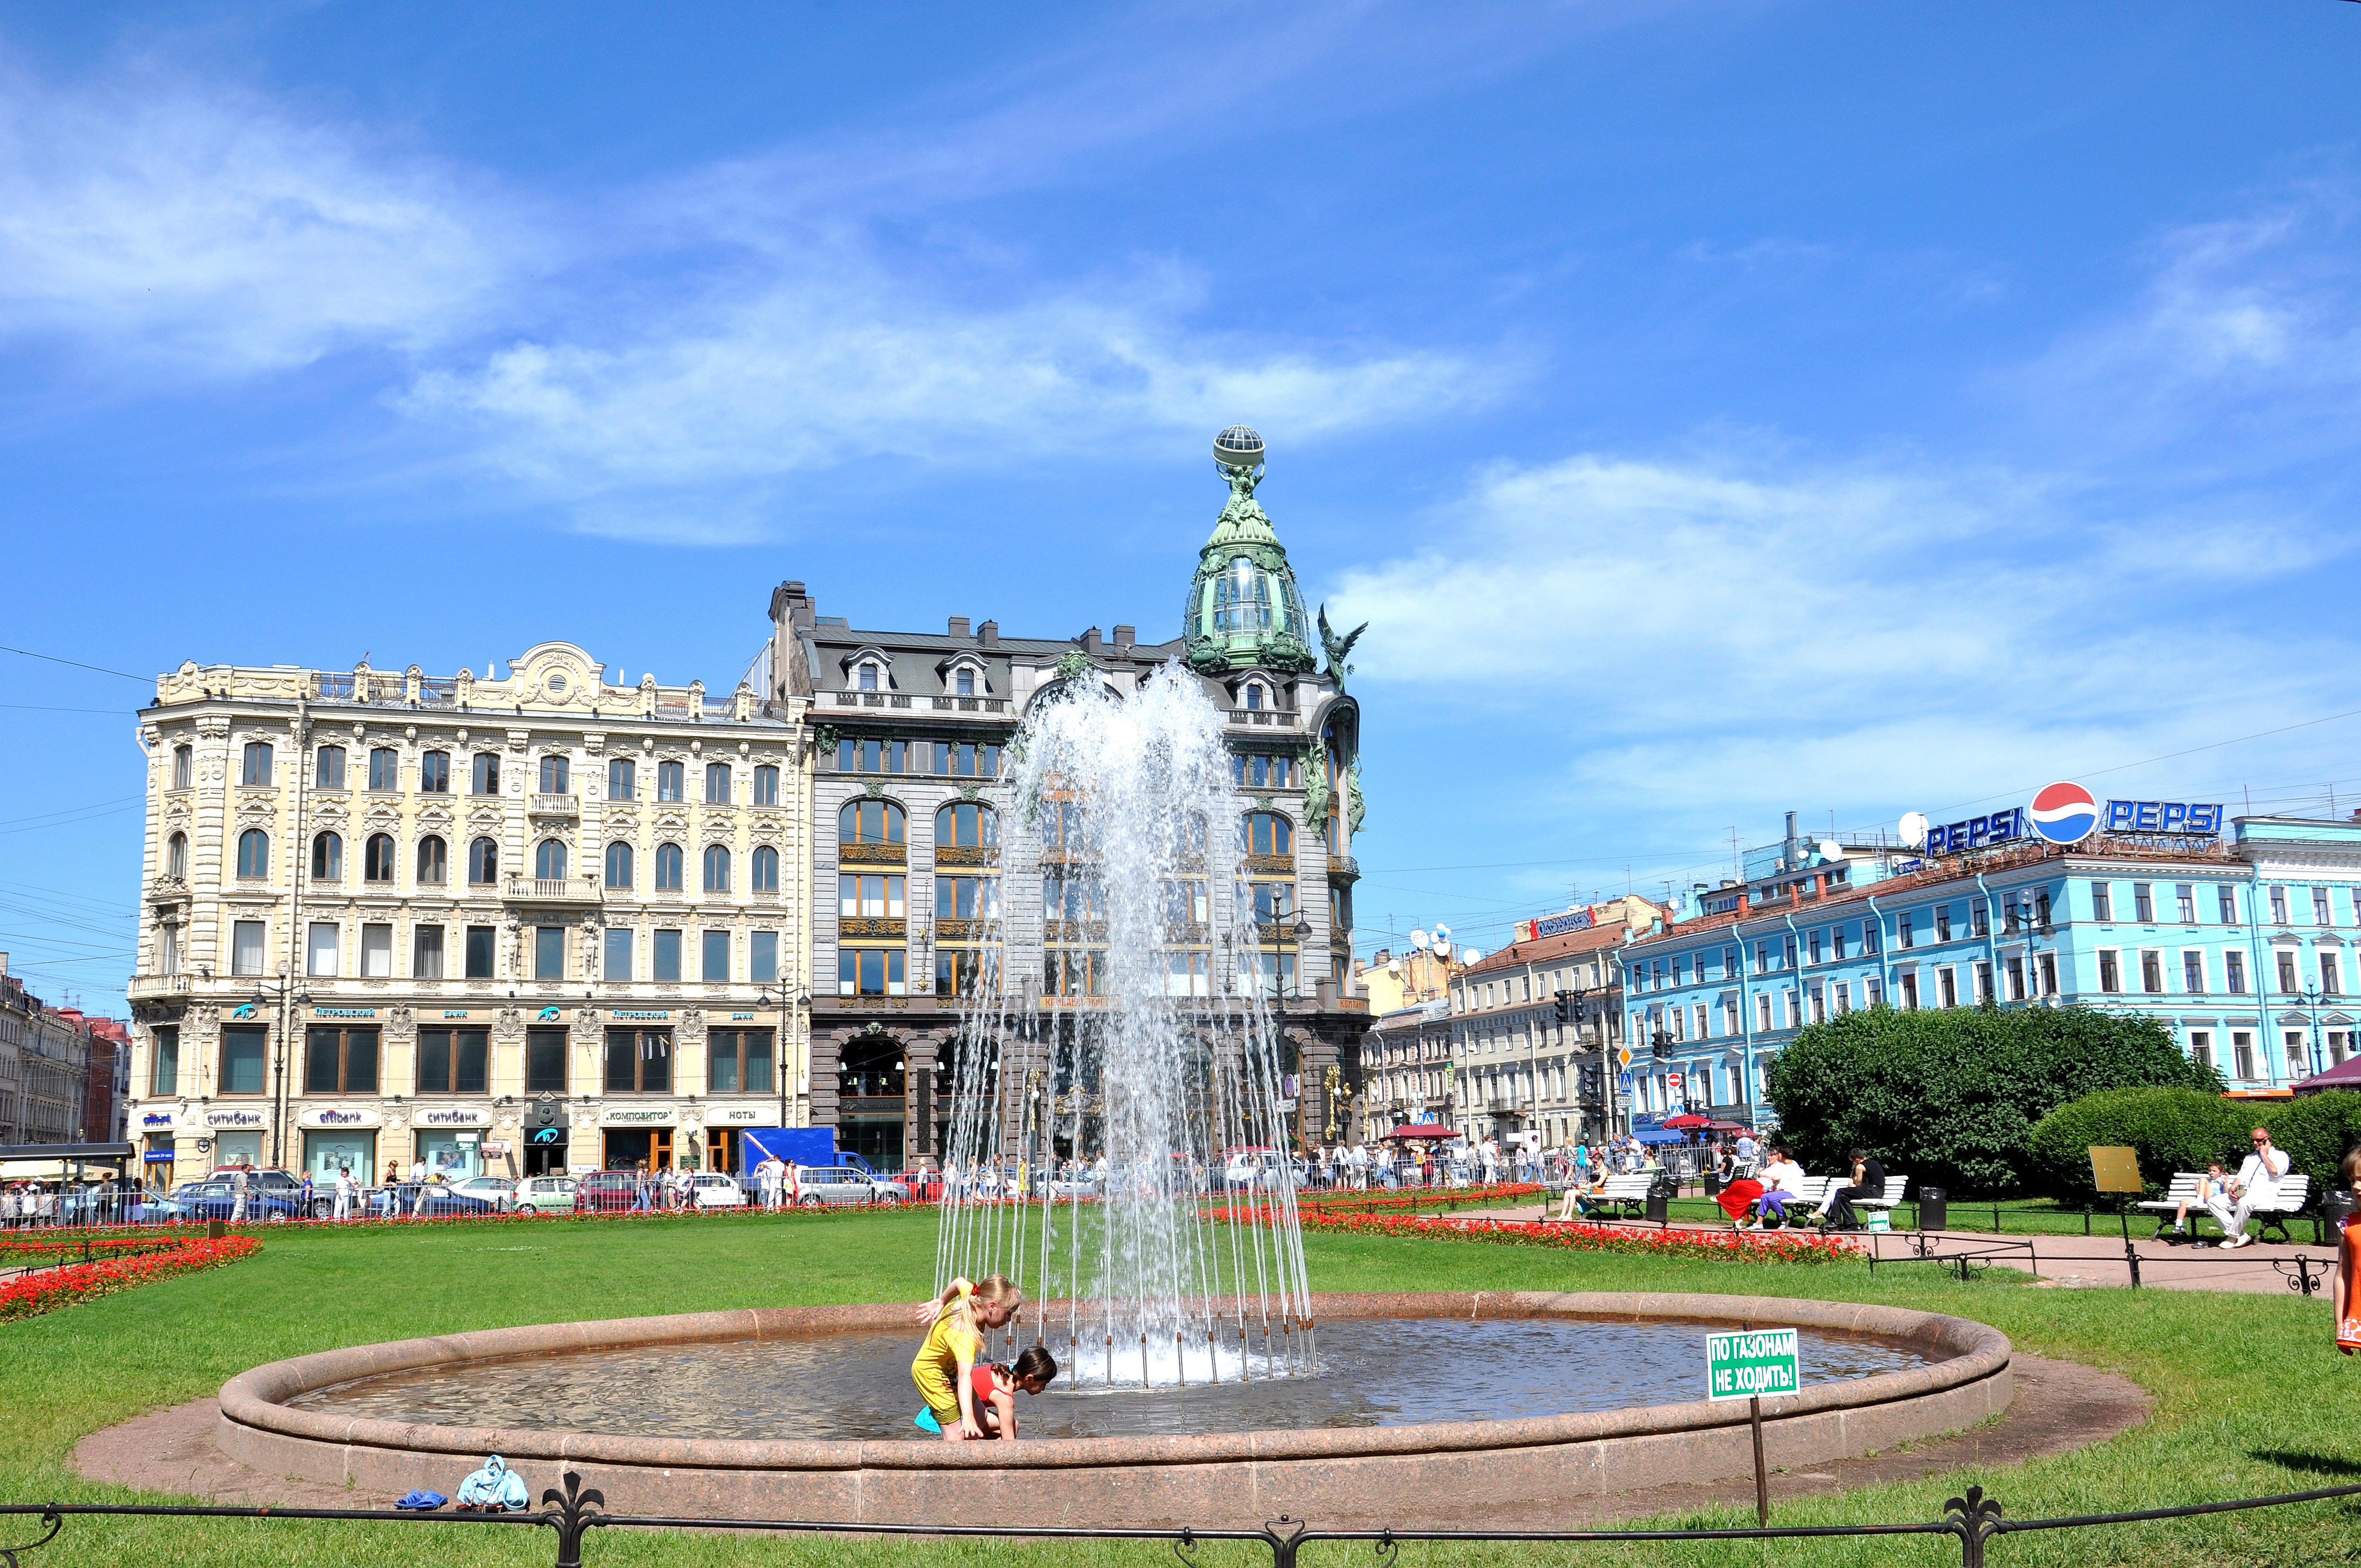
structure, palace, city, cityscape, downtown, plaza, landmark, stadium, town square, estate, russia, water feature, nirvana street, human settlement, sport venue